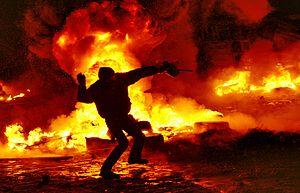
Euromaïdan est le nom donné aux manifestations pro-européennes en Ukraine, ayant débuté le 21 novembre 2013 à la suite de la décision du gouvernement ukrainien de ne pas signer un accord d'association avec l'Union européenne au profit d'un accord avec la Russie. Ces manifestations ont été marquées par de fortes violences entre le 30 novembre et le 8 décembre 2013, qui n'ont fait qu'accroître les mouvements de protestation, avec entre 250 000 et 500 000 manifestants à Kiev. Du 18 au 21 février 2014, des affrontements ont à nouveau éclaté, faisant plus de quatre-vingts morts.
La crise ukrainienne a débuté le 21 novembre 2013 à la suite de la décision du gouvernement ukrainien de ne pas signer l'accord d'association entre l'Ukraine et l'Union européenne.